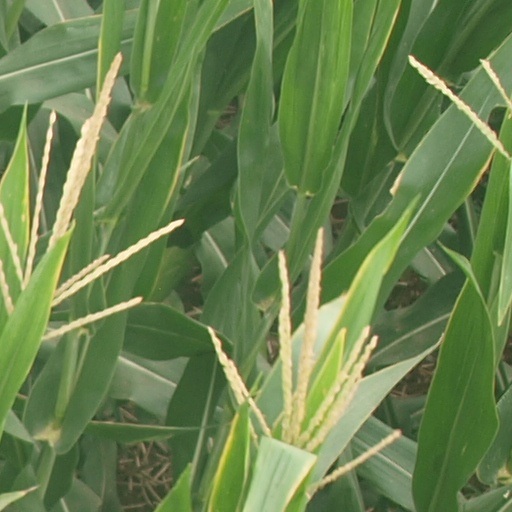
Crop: maize; corn